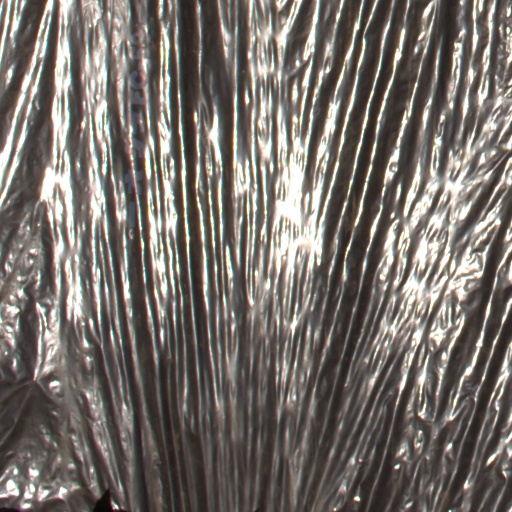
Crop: Jerusalem artichoke